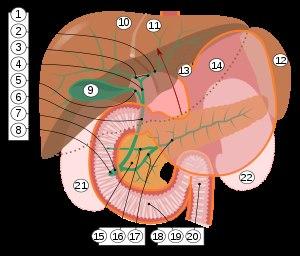
Les voies biliaires intrahépatiques composent le système d’évacuation de la bile situées dans le foie, en amont de la convergence biliaire supérieure.